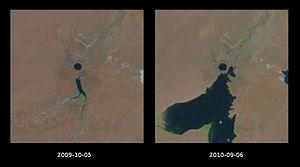
Le lac Chagan, situé au Kazakhstan, est un lac créé par l'essai nucléaire Chagan effectué le 15 janvier 1965 par l'Union soviétique, dans le cadre du programme pacifique d'explosions nucléaires pour l'économie nationale.